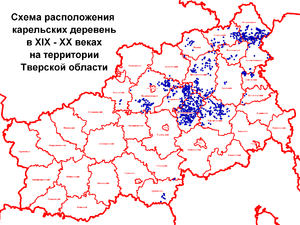
Tverkarelen
Kort over karelske landsbyer i Tverkarelen
Tverkarelen kaldes det område i Tver uden for Moskva, som bebos af karelere. Karelere flyttede fra Østkarelen til Tver guvernement efter freden i Stolbova 1617, da de græsk-ortodokse karelere flygtede fra de protestantiske svenskere.